Thyagaraja Temple, Tiruvarur

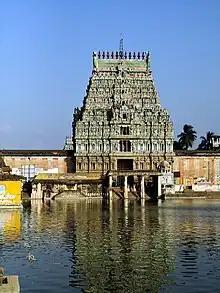
View of the gopuram

Thyagaraja Temple is a Shiva temple, located in the town of Thiruvarur in Tamil Nadu state, India. Shiva is worshiped in the form of a lingam as Thyagarajaswami, also known as "Putridankondar". His consort Parvati is worshipped as Goddess "Neelotpalambika". She is also worshipped as Goddess Kamalambika, whose separate shrine is an important center for Shaktism and Tantra, and is also regarded to be one of the Shakti Peethas. The presiding deity is revered in the 7th century Shaiva canonical work, the "Tevaram", written in Tamil by saint poets known as the Nayanars and the shrine is classified as a "Paadal Petra Sthalam".